Herlindis of Maaseik

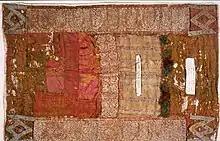
The full casula

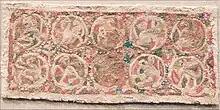
Detail of the casula embroidery

The Casula of Saints Harlindis and Relindis (also known as the Casula of Maasik or the Maasik embroideries) is the earliest extant example of large-scale embroidery from England. It dates from the late 8th or 9th century and was found in Aldeneik Abbey, in Belgium. It is richly decorated in elaborate embroideries of silk and metal thread on a linen base. The casula was not made by the saints themselves, though for centuries it was thought that Harlindis and Relindis made it. Embroidery was seen as an important way to show high social status, and people who could produce it were highly regarded. This is likely why the embroideries came to be associated with the saints, rather than just with the church. Based on analysis of the embroidery style and garment, it most likely dates from after these saints lived so would have had to have been embroidered by someone else. The embroideries were, however, all made at the same time and in the same workshop, though the casula itself has undergone many changes and alterations since it was first made.